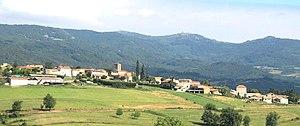
Saint-Jacques-d'Atticieux détail
Saint-Jacques-d'Atticieux est une commune française, située dans le département de l'Ardèche en région Auvergne-Rhône-Alpes.